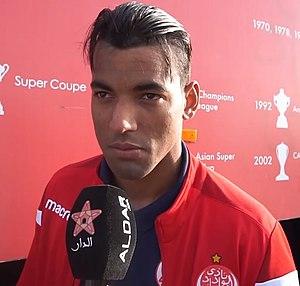
Ahmed Reda Tagnaouti, né le 5 avril 1996 à Fès, est un footballeur international marocain évoluant au poste de gardien de but au Wydad de Casablanca.